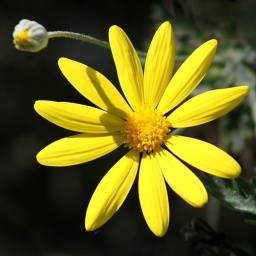
I found this flower in front of a business sign while on my walk.Cedar Key, Levy, Florida3/31/1011:46:36 AMIMG_0034085